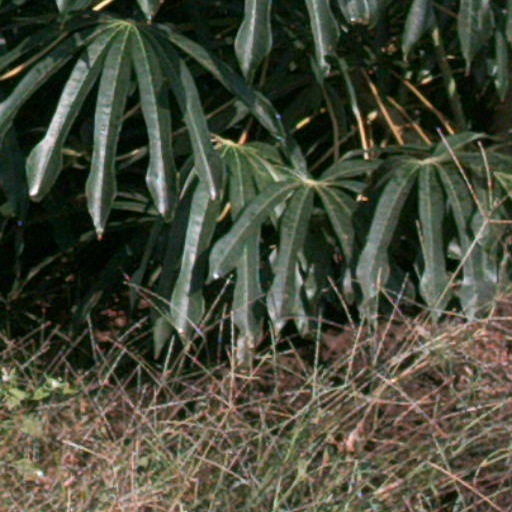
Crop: cassava